Asian Games

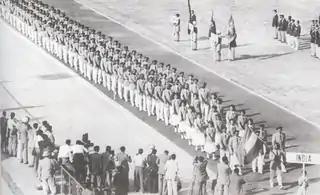
The first Asian Games opening ceremony

In 1962, the Games were hit by several crises. The host country, Indonesia refused to permit Israel and Taiwan to participate due to political recognition issues. The IOC terminated its sponsorship of the Games and terminated Indonesia's membership in the IOC. The Asian Football Confederation (AFC), International Amateur Athletics Federation (IAAF), and the International Weightlifting Federation (IWF) also removed their recognition of the Games.